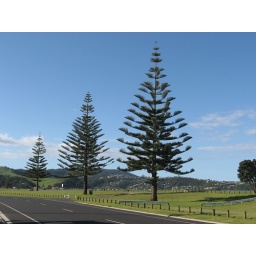
These trees were planted by Europeen Christians, because they reminded them of the cross (see top of tree)